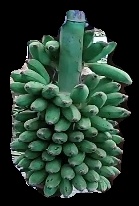
Variety: elakki-bale
Grade: grade1